Manuel Mujica Lainez

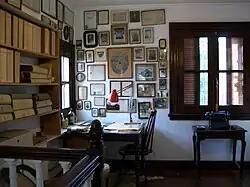
His study at El Paraíso

His parents belonged to old and aristocratic families, being descended from the founder of the city, Juan de Garay, as well as from notable men of letters of 19th century Argentina, such as Florencio Varela and Miguel Cané. As was traditional at the time, the family spent protracted periods in Paris and London so that Manuel, known proverbially and famously as "Manucho", could become proficient in French and English. He completed his formal education at the "Colegio Nacional de San Isidro", later dropping out of law school.